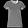
Label: T - shirt / top